Gaia (film)

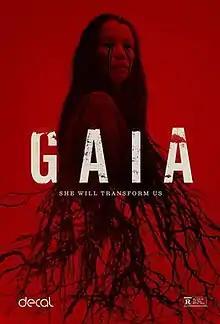
Theatrical release poster

Gaia is a 2021 South African horror thriller film produced and directed by Jaco Bouwer from a screenplay by Tertius Kapp. It stars Monique Rockman, Carel Nel, Alex van Dyk, and Anthony Oseyemi.